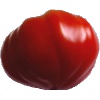
Label: Tomato 3